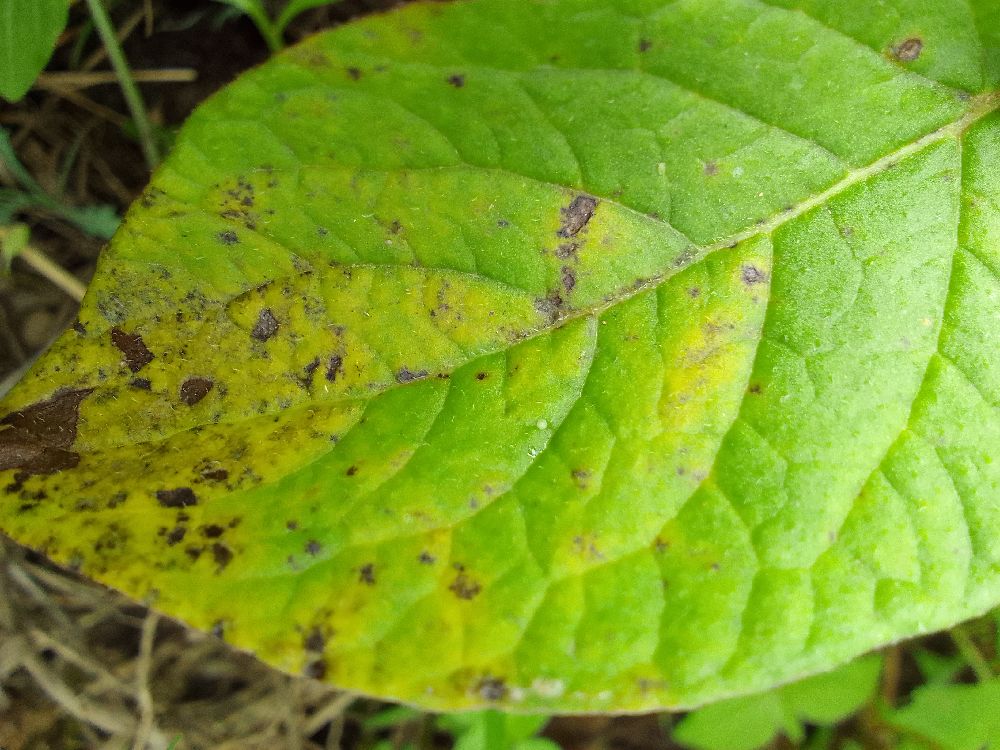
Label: Early blight